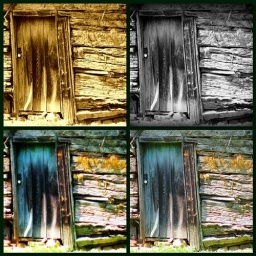
Old wooden door - mosaic in different effects